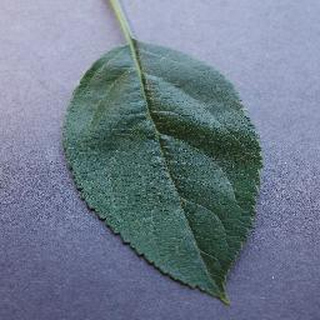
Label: healthy_apple